Kowie Railway 4-4-0T

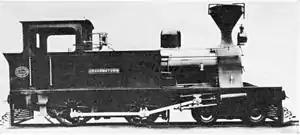
Kowie Railway 4-4-0T "Grahamstown"

The Kowie Railway 4-4-0T of 1882 was a South African steam locomotive from the pre-Union era in the Cape of Good Hope.